Ken Gatward

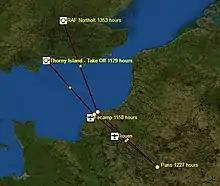
Gatward's flight path to and from Paris

They first attempted the raid on 13 May, but encountered poor weather after crossing the French coast. They were under orders to return if this happened. On 12 June 1942, Gatward and Fern took off again at 11:29 hours from RAF Thorney Island in heavy rain. Initial weather conditions of ten tenths cloud at 2,000 feet with heavy precipitation were encountered and the aircraft set course for the target at 11:31 hours. Crossing the French coast a few miles eastward of Fécamp at 11:58 hours, the cloud cover thinned out and by the time they reached Rouen there was bright sunshine. With excellent visibility the aircraft passed over the suburbs of Paris at a very low altitude and some light flak was encountered for the first time. He circled the Eiffel Tower at 12:27 hours. During this low-level flying he suffered a bird strike in his starboard engine radiator, but managed to fly on. At approximately 12:28 hours he banked to port and headed towards the Champs-Élysées.